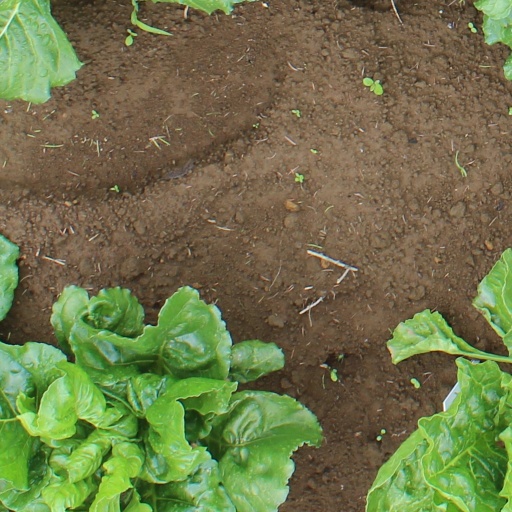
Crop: sugar beet